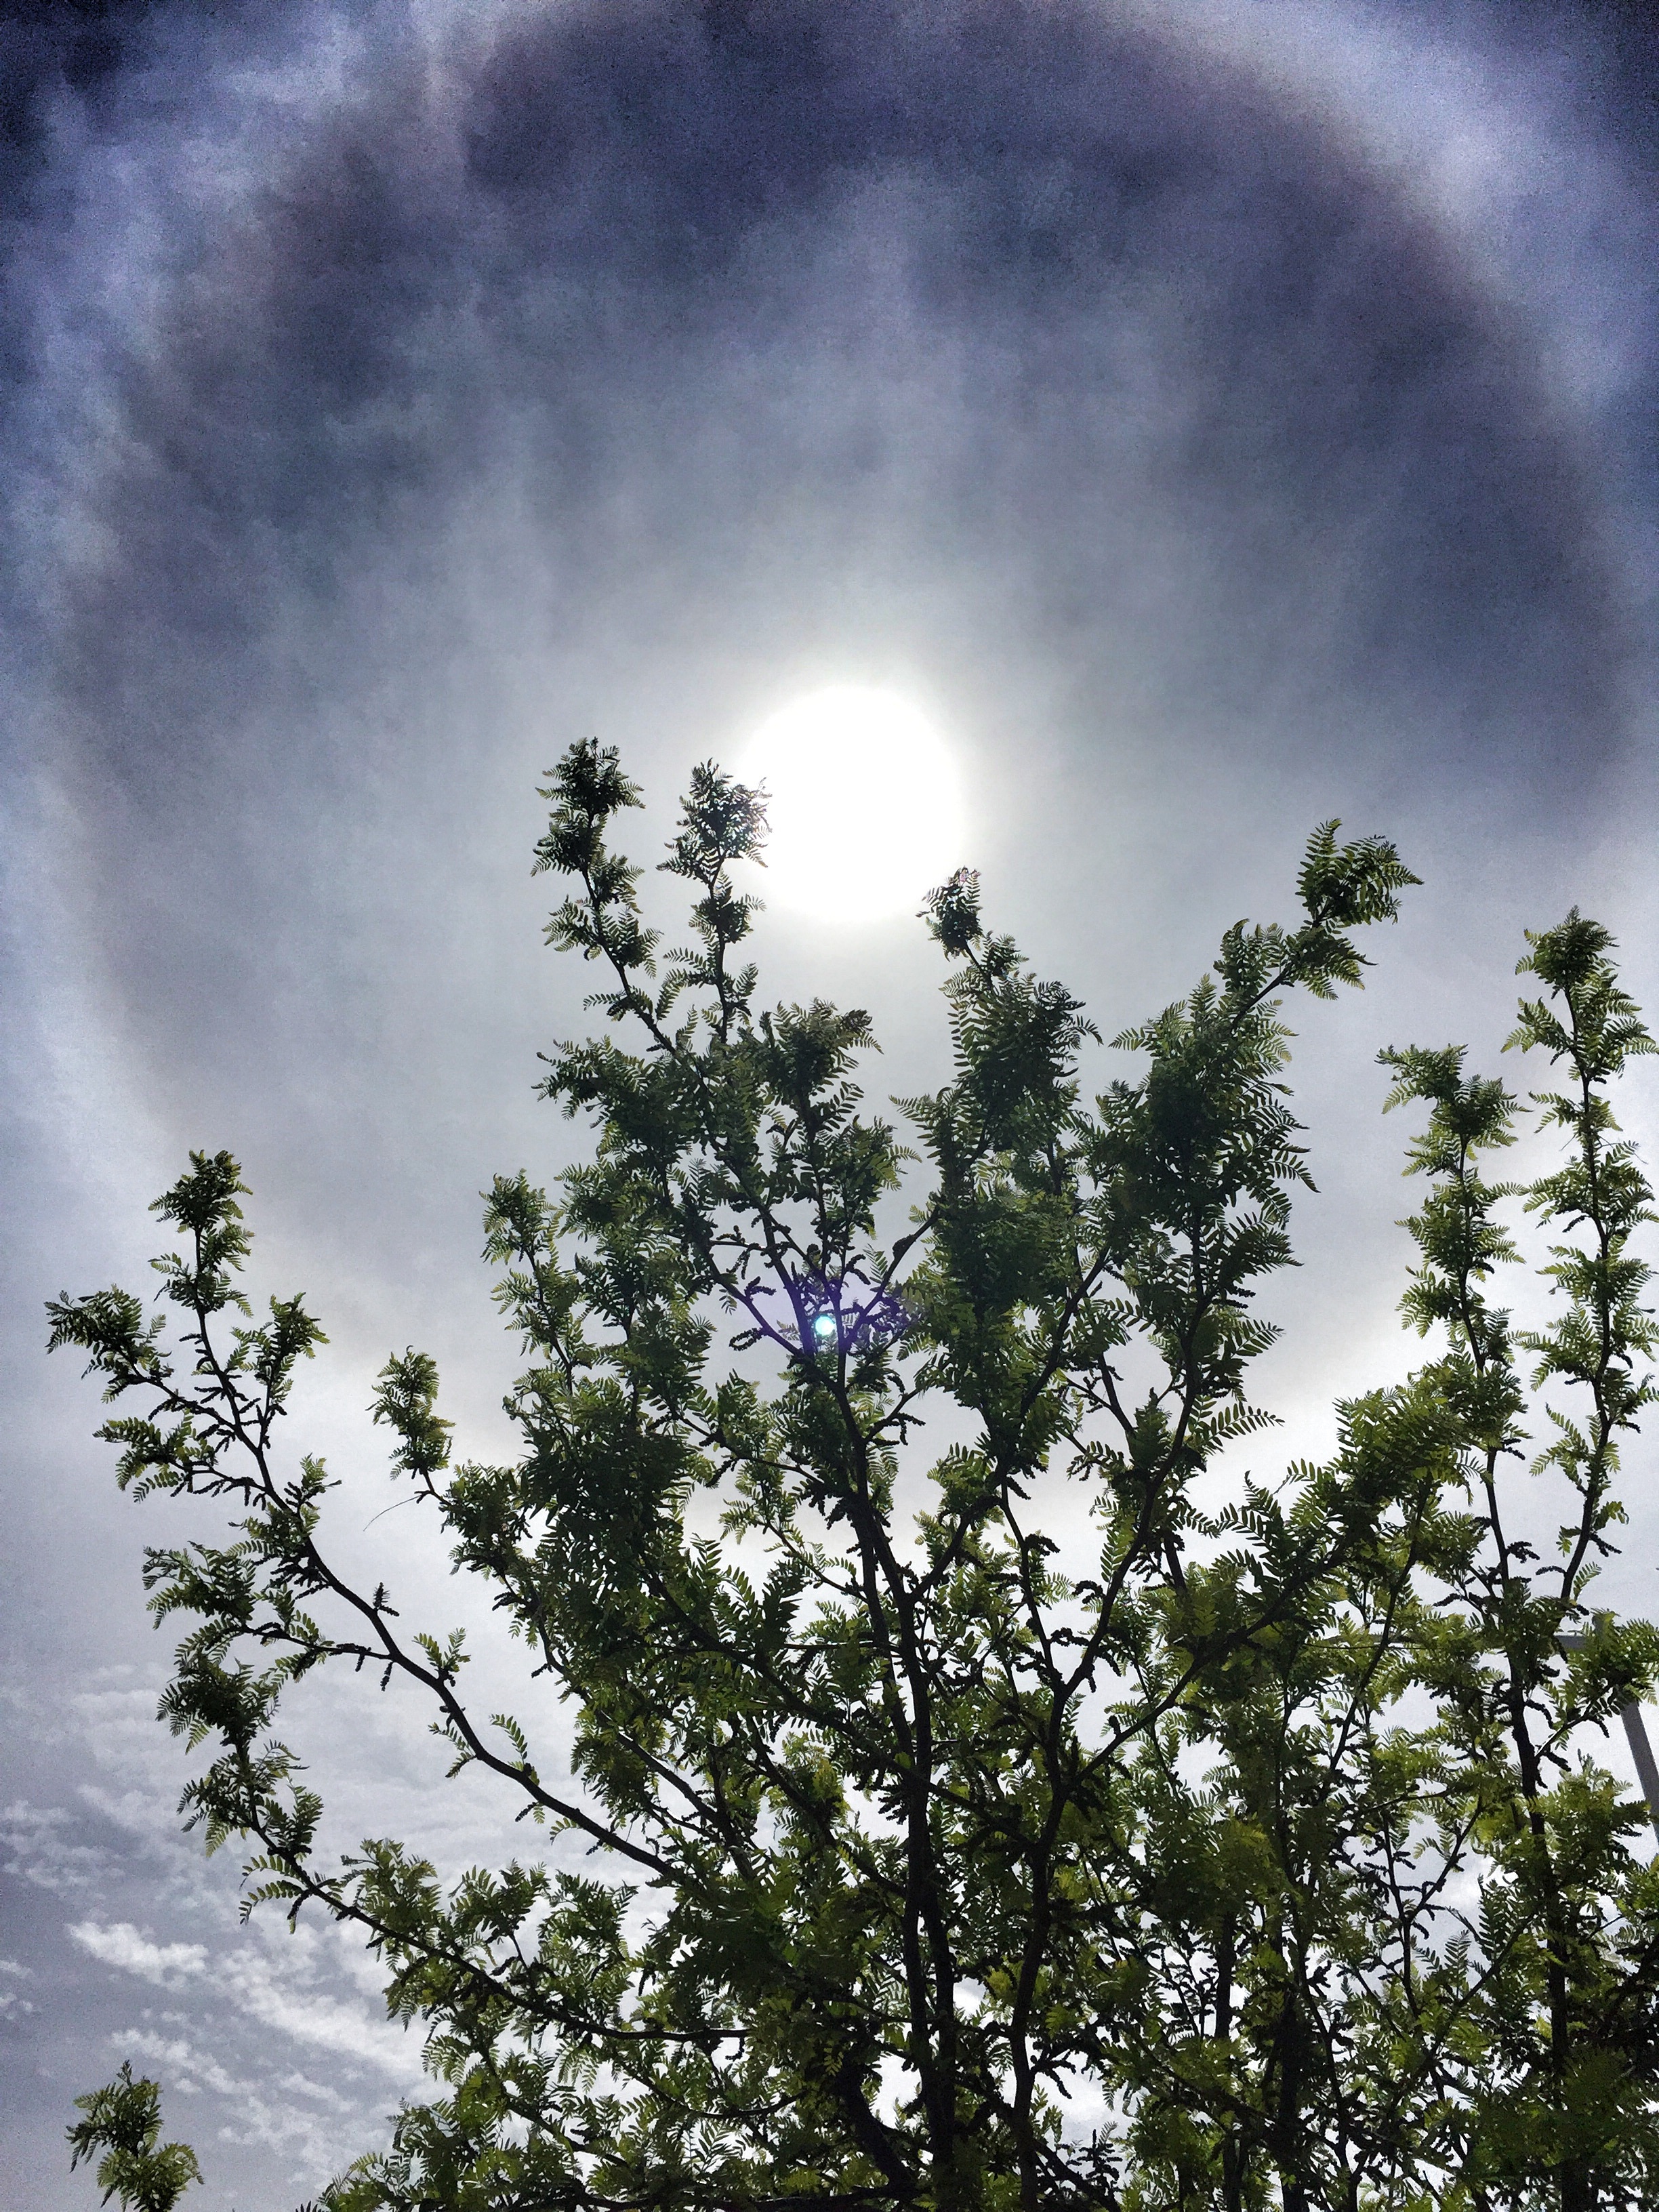
tree, nature, branch, cloud, plant, sky, sun, sunlight, leaf, flower, weather, botany, flora, cloudscape, hope, beauty, joy, prayer, god, woody plant